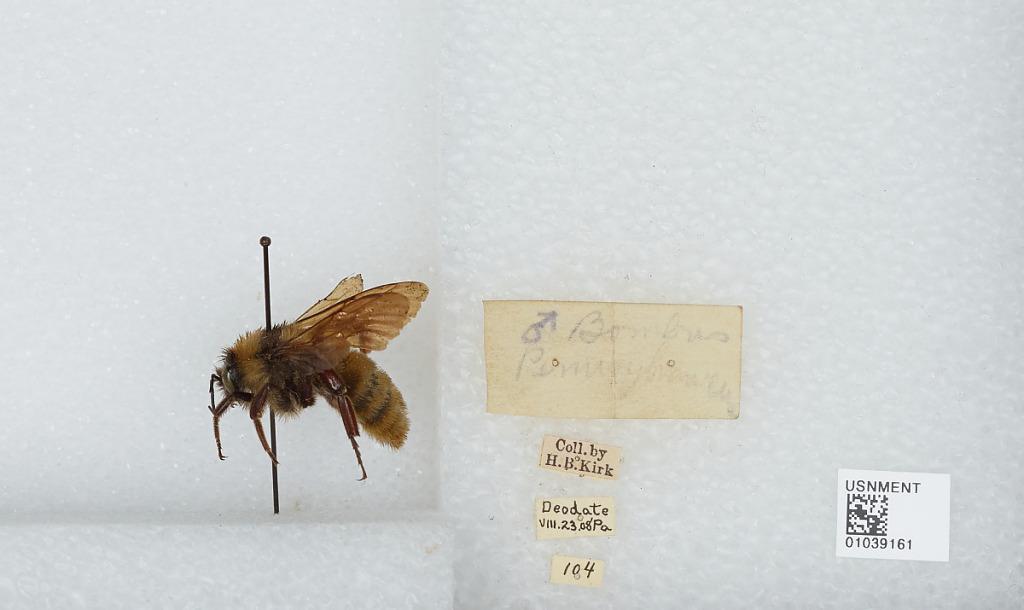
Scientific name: Bombus (Fervidobombus) pensylvanicus pensylvanicus (De Geer)
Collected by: H. Kirk
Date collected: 1908-8-23
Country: United States
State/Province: Pennsylvania
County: Dauphin
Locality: Deodate
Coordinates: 40.213, -76.621